Tovmas Nazarbekian

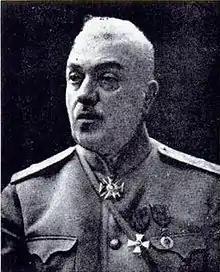
Nazarbekian

Nazarbekian was appointed the first ever Chief of the General Staff of the Armed Forces of the First Republic of Armenia. He used his knowledge and experience to aid in the creation of the Armenian regular army. On 25 March 1919 he was appointed Chairman of the Military Council of Armenia, and on 15 July 1919 he was awarded the rank of lieutenant general. Nazarbekian remained politically neutral during the years of the First Republic.